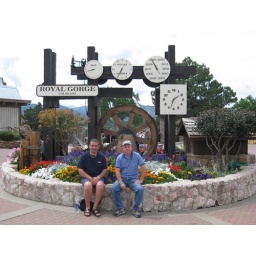
Jeff and I at the water clock near the entrance of Royal Gorge, Colorado.